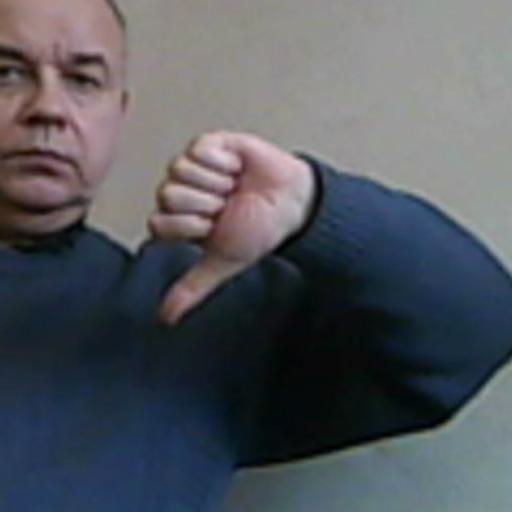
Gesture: dislike